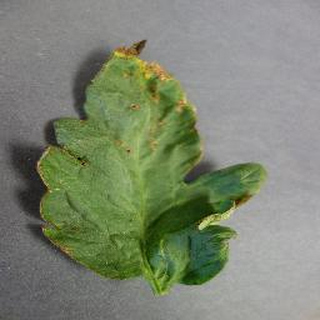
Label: tomato_bacterial_spot